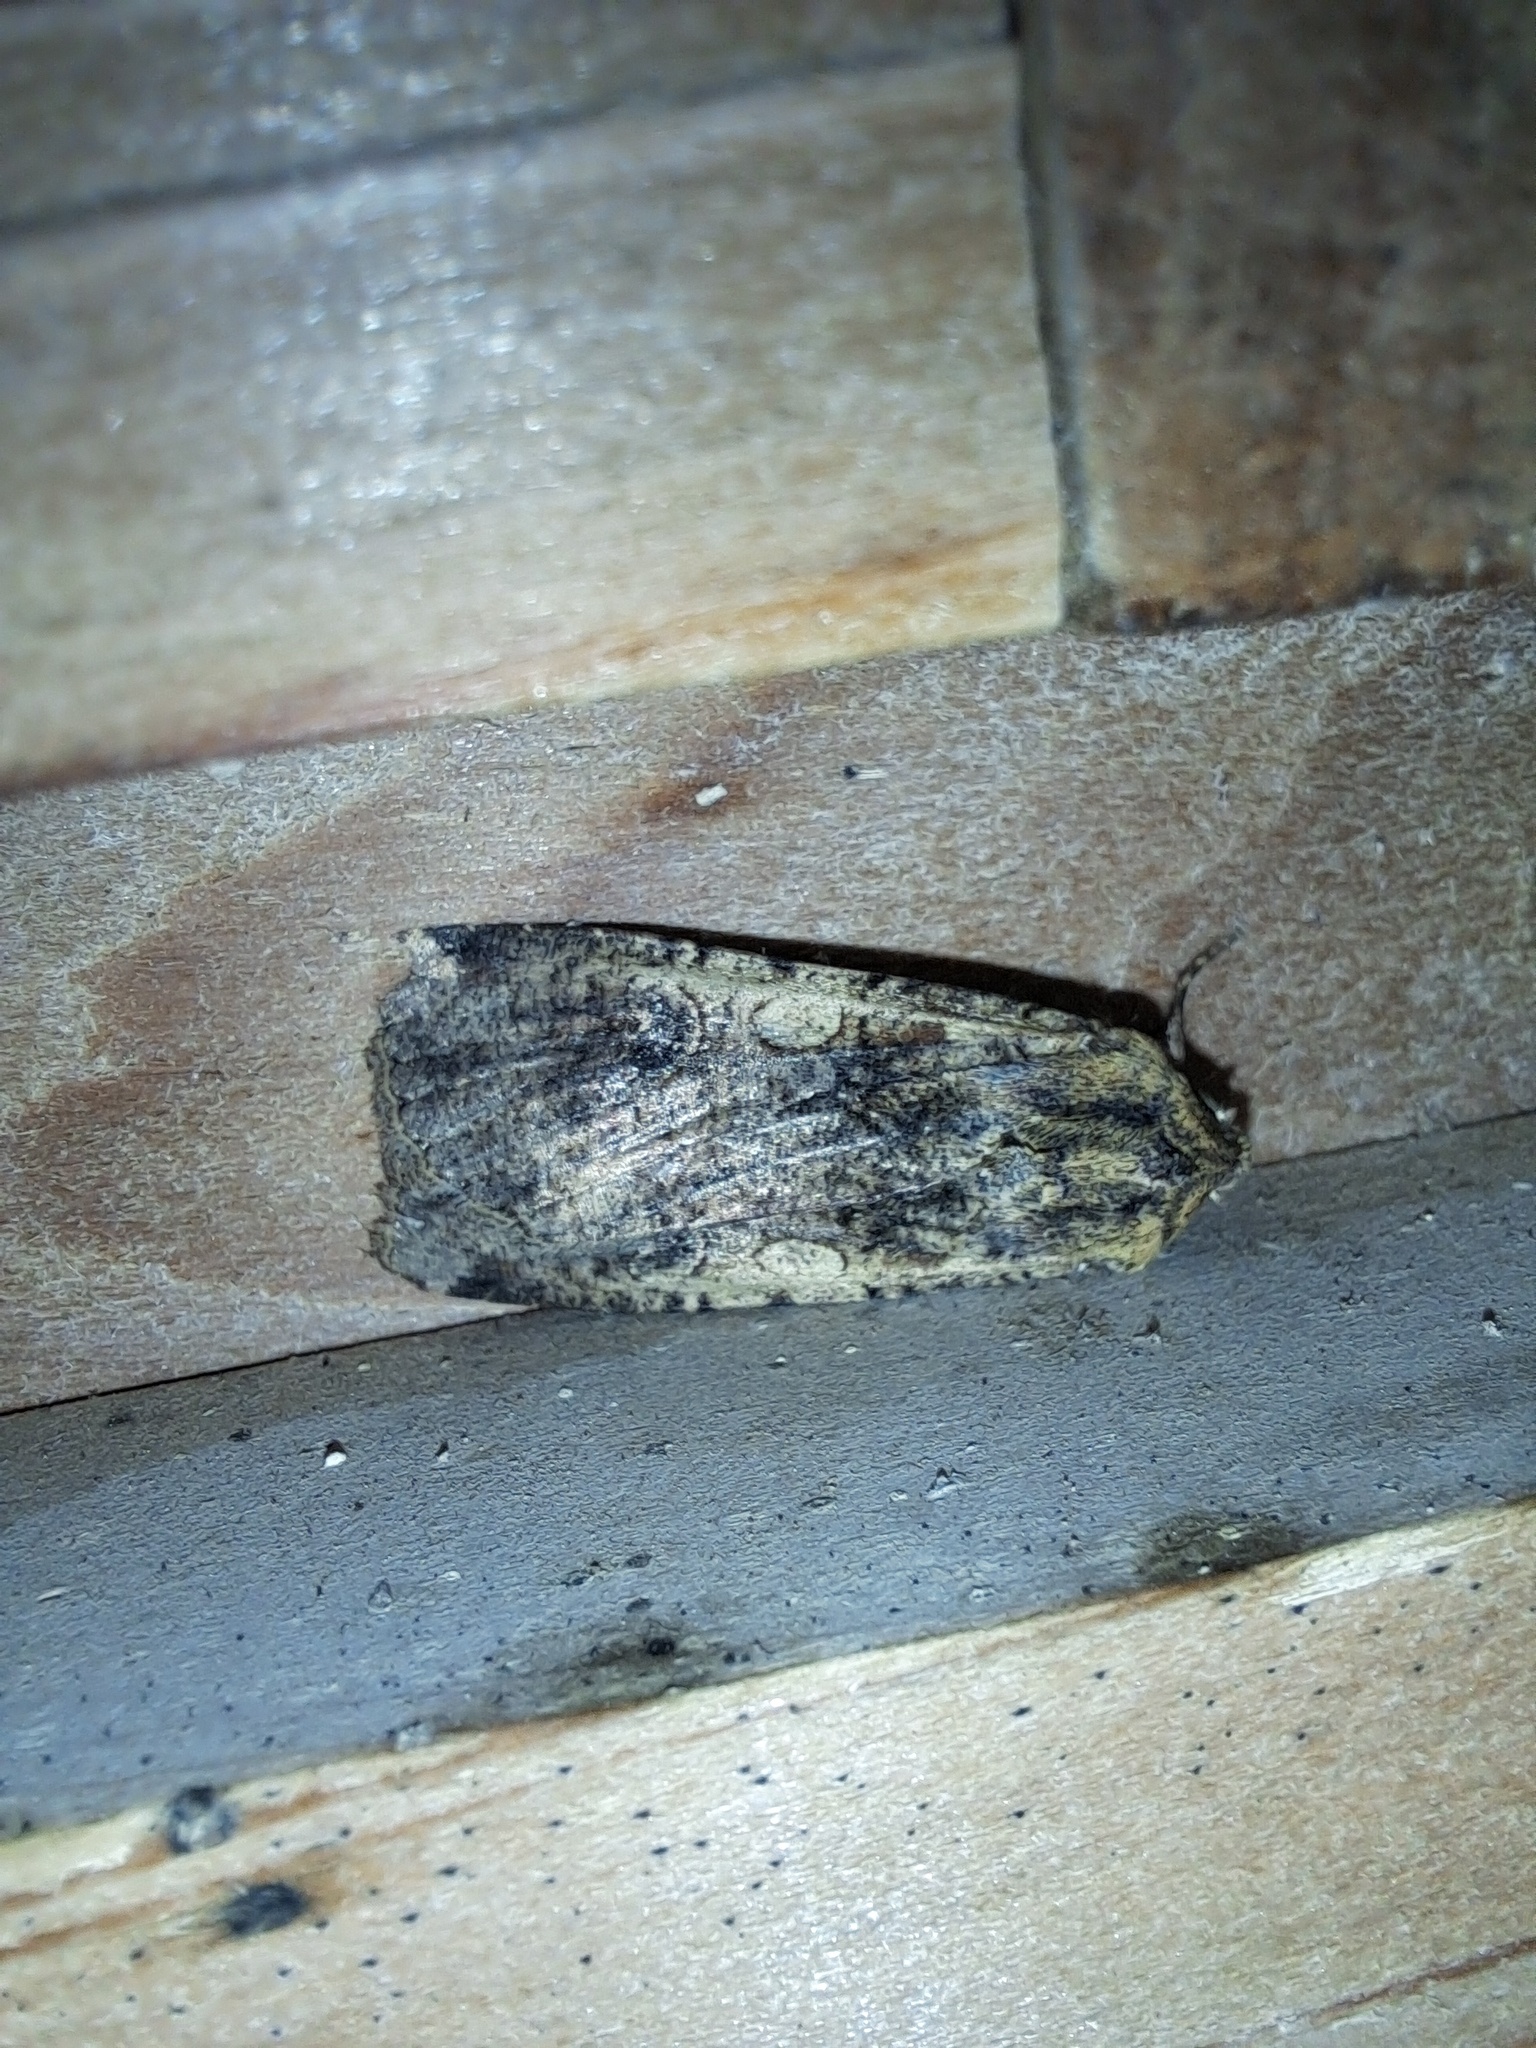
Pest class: cutworms